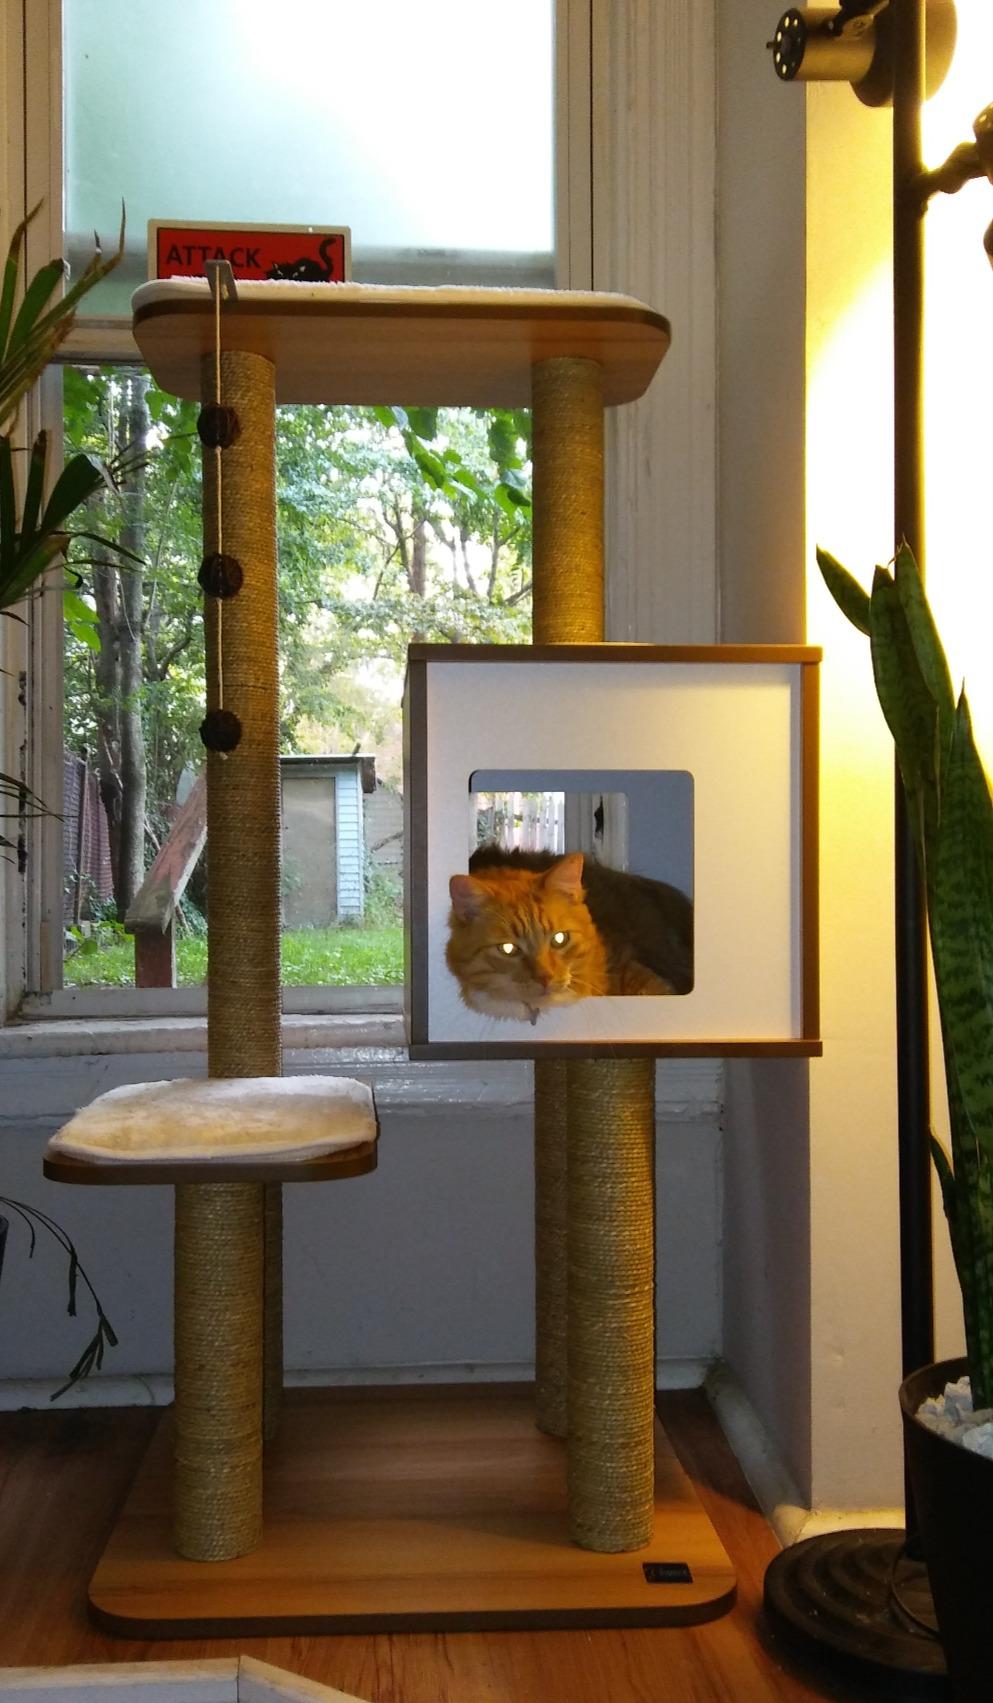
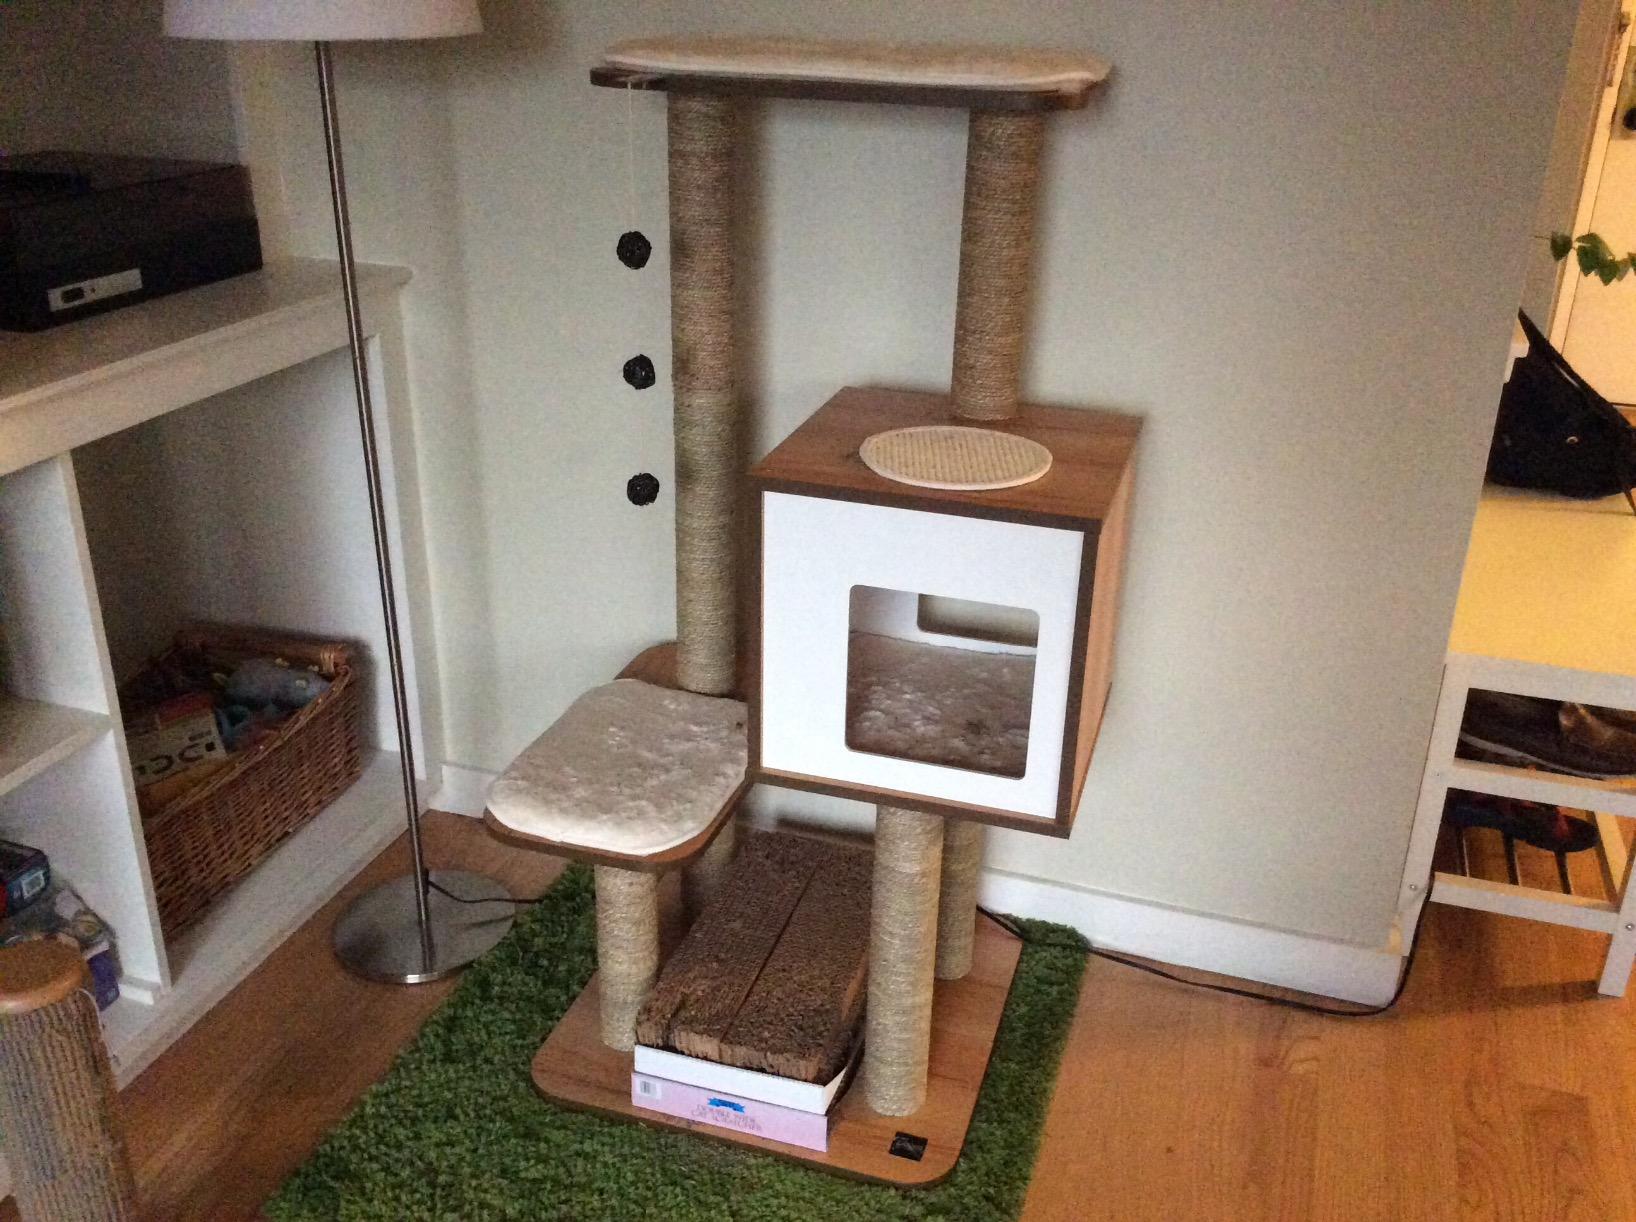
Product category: items_cat tree
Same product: yes